Anton Stres

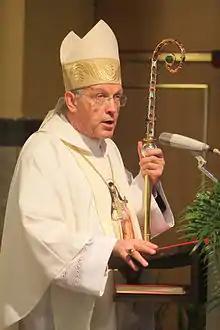
Anton Stres in 2012

Between 1988 and 1997, Stres was the provincial visitor to the Yugoslav Province of Congregation of the Mission, and after 1992 to the Slovenian Province of Congregation of the Mission.